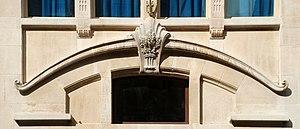
Belgique - Bruxelles - École Rodenbach (Art nouveau - architecte Henri Jacobs - 1905-1911)
L'école communale nᵒ 4 de Forest, dite « école Rodenbach », est une école de style Art nouveau édifiée par l'architecte Henri Jacobs aux numéros 37 et 39 de la rue Rodenbach à Forest, Bruxelles.